1st Kent Artillery Volunteers

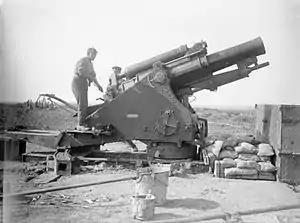
9.2-inch howitzer in action on the Somme, 1916.

Meanwhile, although TF defended ports units never served overseas, those that had volunteered were supplying trained gunners to RGA units that were, and providing cadres to form complete new units for front line service. 62nd and 134th Siege Batteries formed at Sheerness in 1915 and Dover in 1916 are known to have had nuclei of men from the Kent RGA (and Sussex RGA in the case of the 134th). This may also have been the case for some of the numerous other siege batteries formed in the two garrisons during the war.